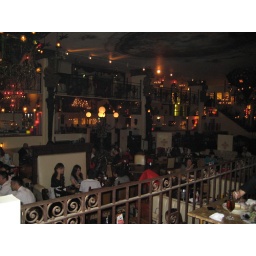
A unique bar located on the 7th floor of some building in Shinjuku. The coolest atmosphere ever.